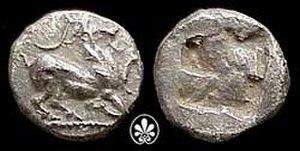
Karanos, né au IXᵉ siècle av. J.-C., mort en 778 av. J.C., est le premier roi de Macédoine de la dynastie des Argéades qui règne aux alentours de 808 à 778 av. J.-C.